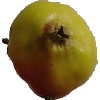
Label: Apple Red Yellow 2